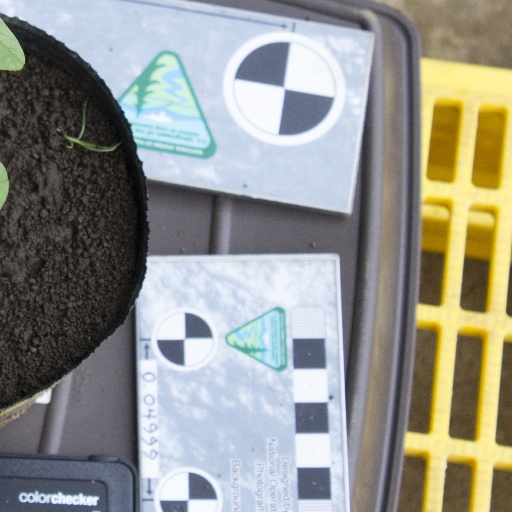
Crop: soybean